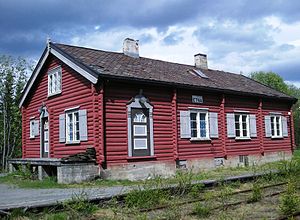
Etna Station
Etna Station var en jernbanestation på Valdresbanen, der lå i bygden Leirskogen i Sør-Aurdal kommune i Norge. Den lå lige ved fylkesvei 234 mellom Breidablikk i Sør-Aurdal og Madslangrud i Etnedal. Der var tidligere en betydelig trafik på stedet med post, butik og tømmertrafik.